Chiba (city)

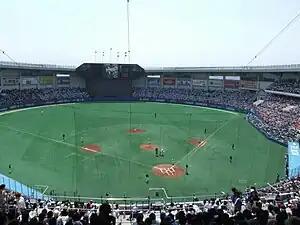
Home stadium of the Chiba Marines

Chiba plays host to the annual International Chiba Ekiden and the Chiba International Cross Country takes place just outside the city. Chiba Velodrome is located within the city. It also hosts the Bridgestone Open golf tournament.